Lancia Delta

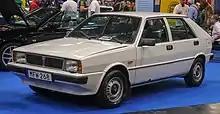
1981 SAAB-Lancia 600

The Saab-Lancia 600 is a rebadged Lancia Delta, sold by Saab in Northern Europe after a deal with Lancia.